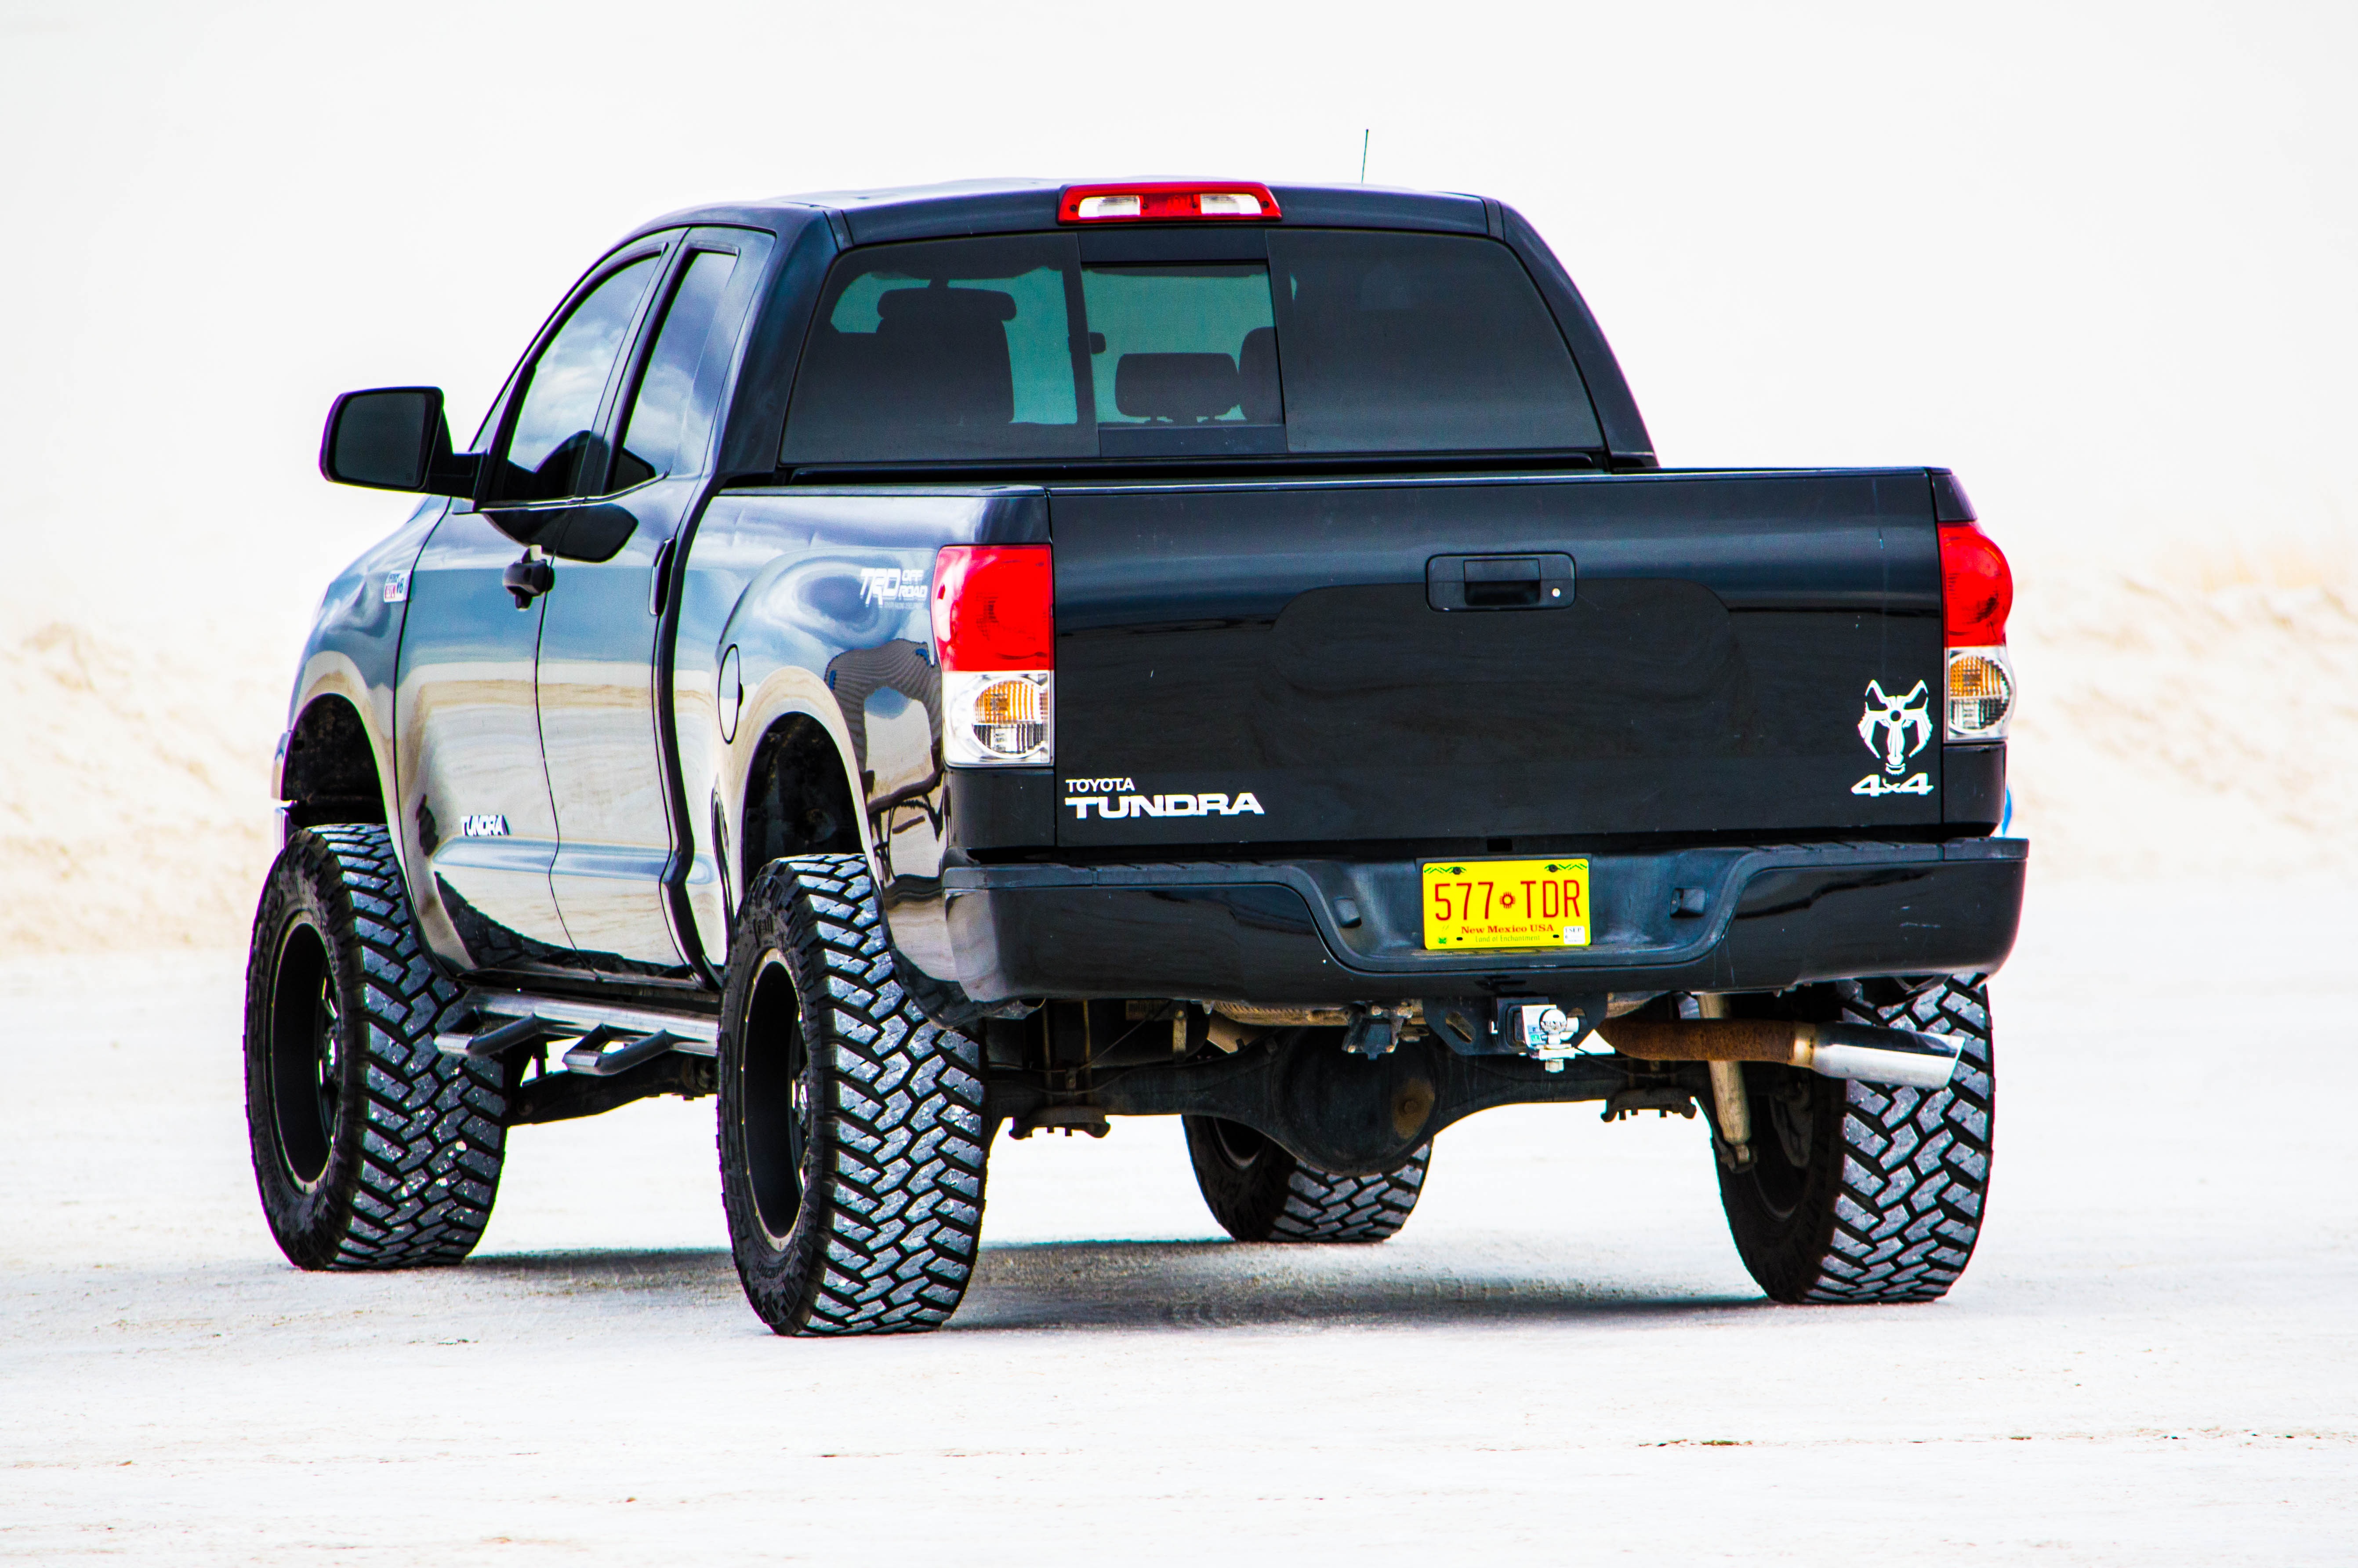
car, wheel, desert, truck, vehicle, tire, bumper, rim, pickup, toyota, tundra, pickup truck, toyota tundra, land vehicle, automobile make, automotive exterior, automotive tire, off roading, truck bed part